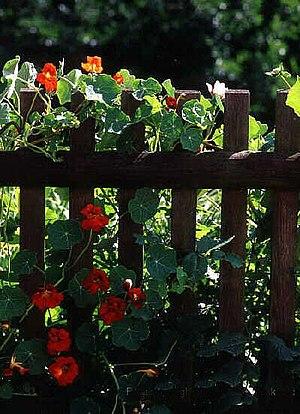
Une clôture est une barrière enceignant une parcelle bâtie ou non. Elle est faite de la main de l'homme afin de clore un périmètre pour tenter d'empêcher des personnes, la faune, le bétail ou des animaux de compagnie d'y entrer ou d'en sortir.